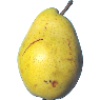
Label: Pear Monster 1